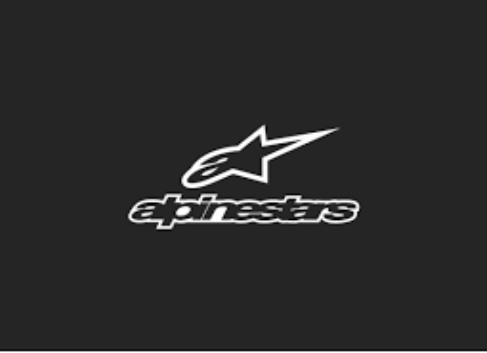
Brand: alpinestars-2
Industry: Clothes